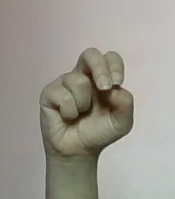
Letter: gaaf